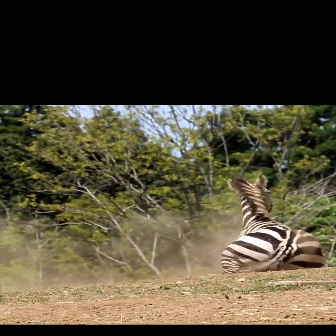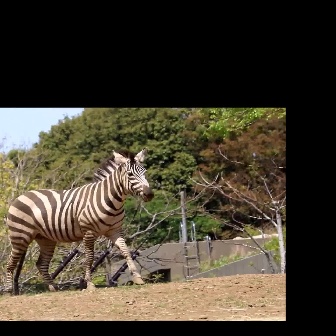
  Please identify the target specified by the bounding box [215,173,324,281] in the first image and locate it in the second image. Return the coordinates in [x_min,y_min,x_max,y_max] format.
Answer: [3,146,154,297]